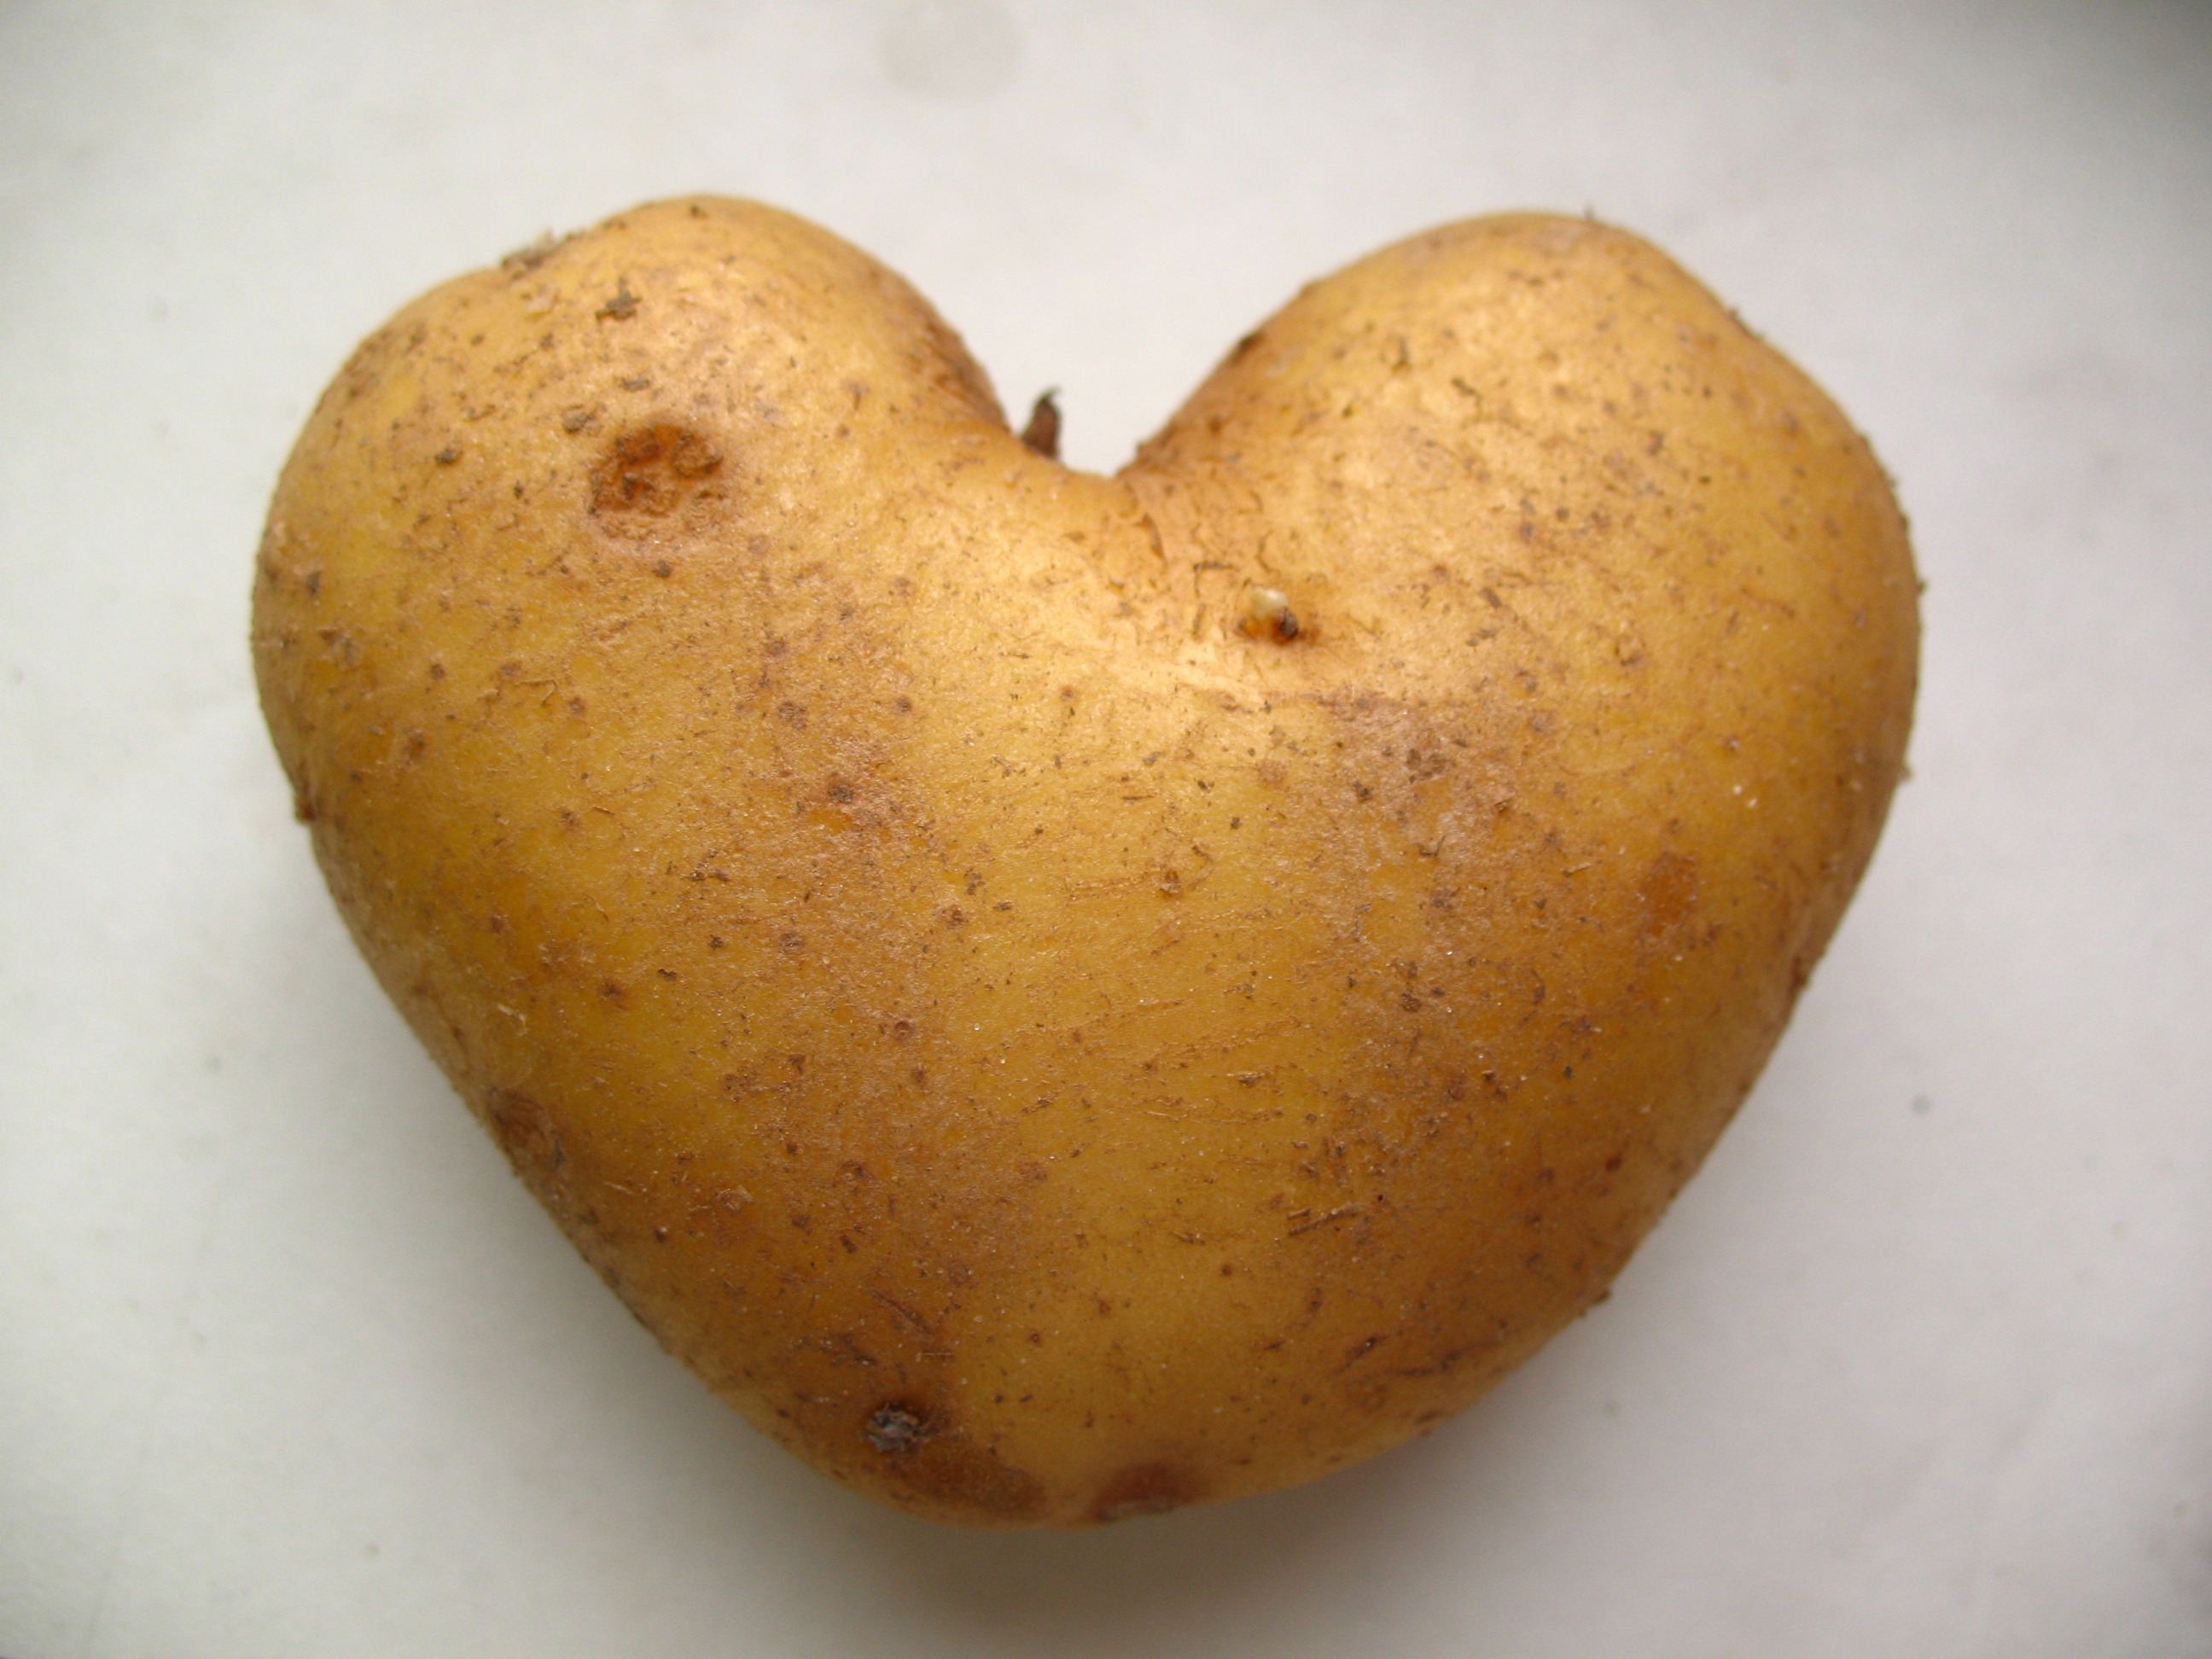
plant, fruit, food, produce, vegetable, natural, fresh, healthy, potato, organic, flowering plant, root vegetable, land plant, potato and tomato genus